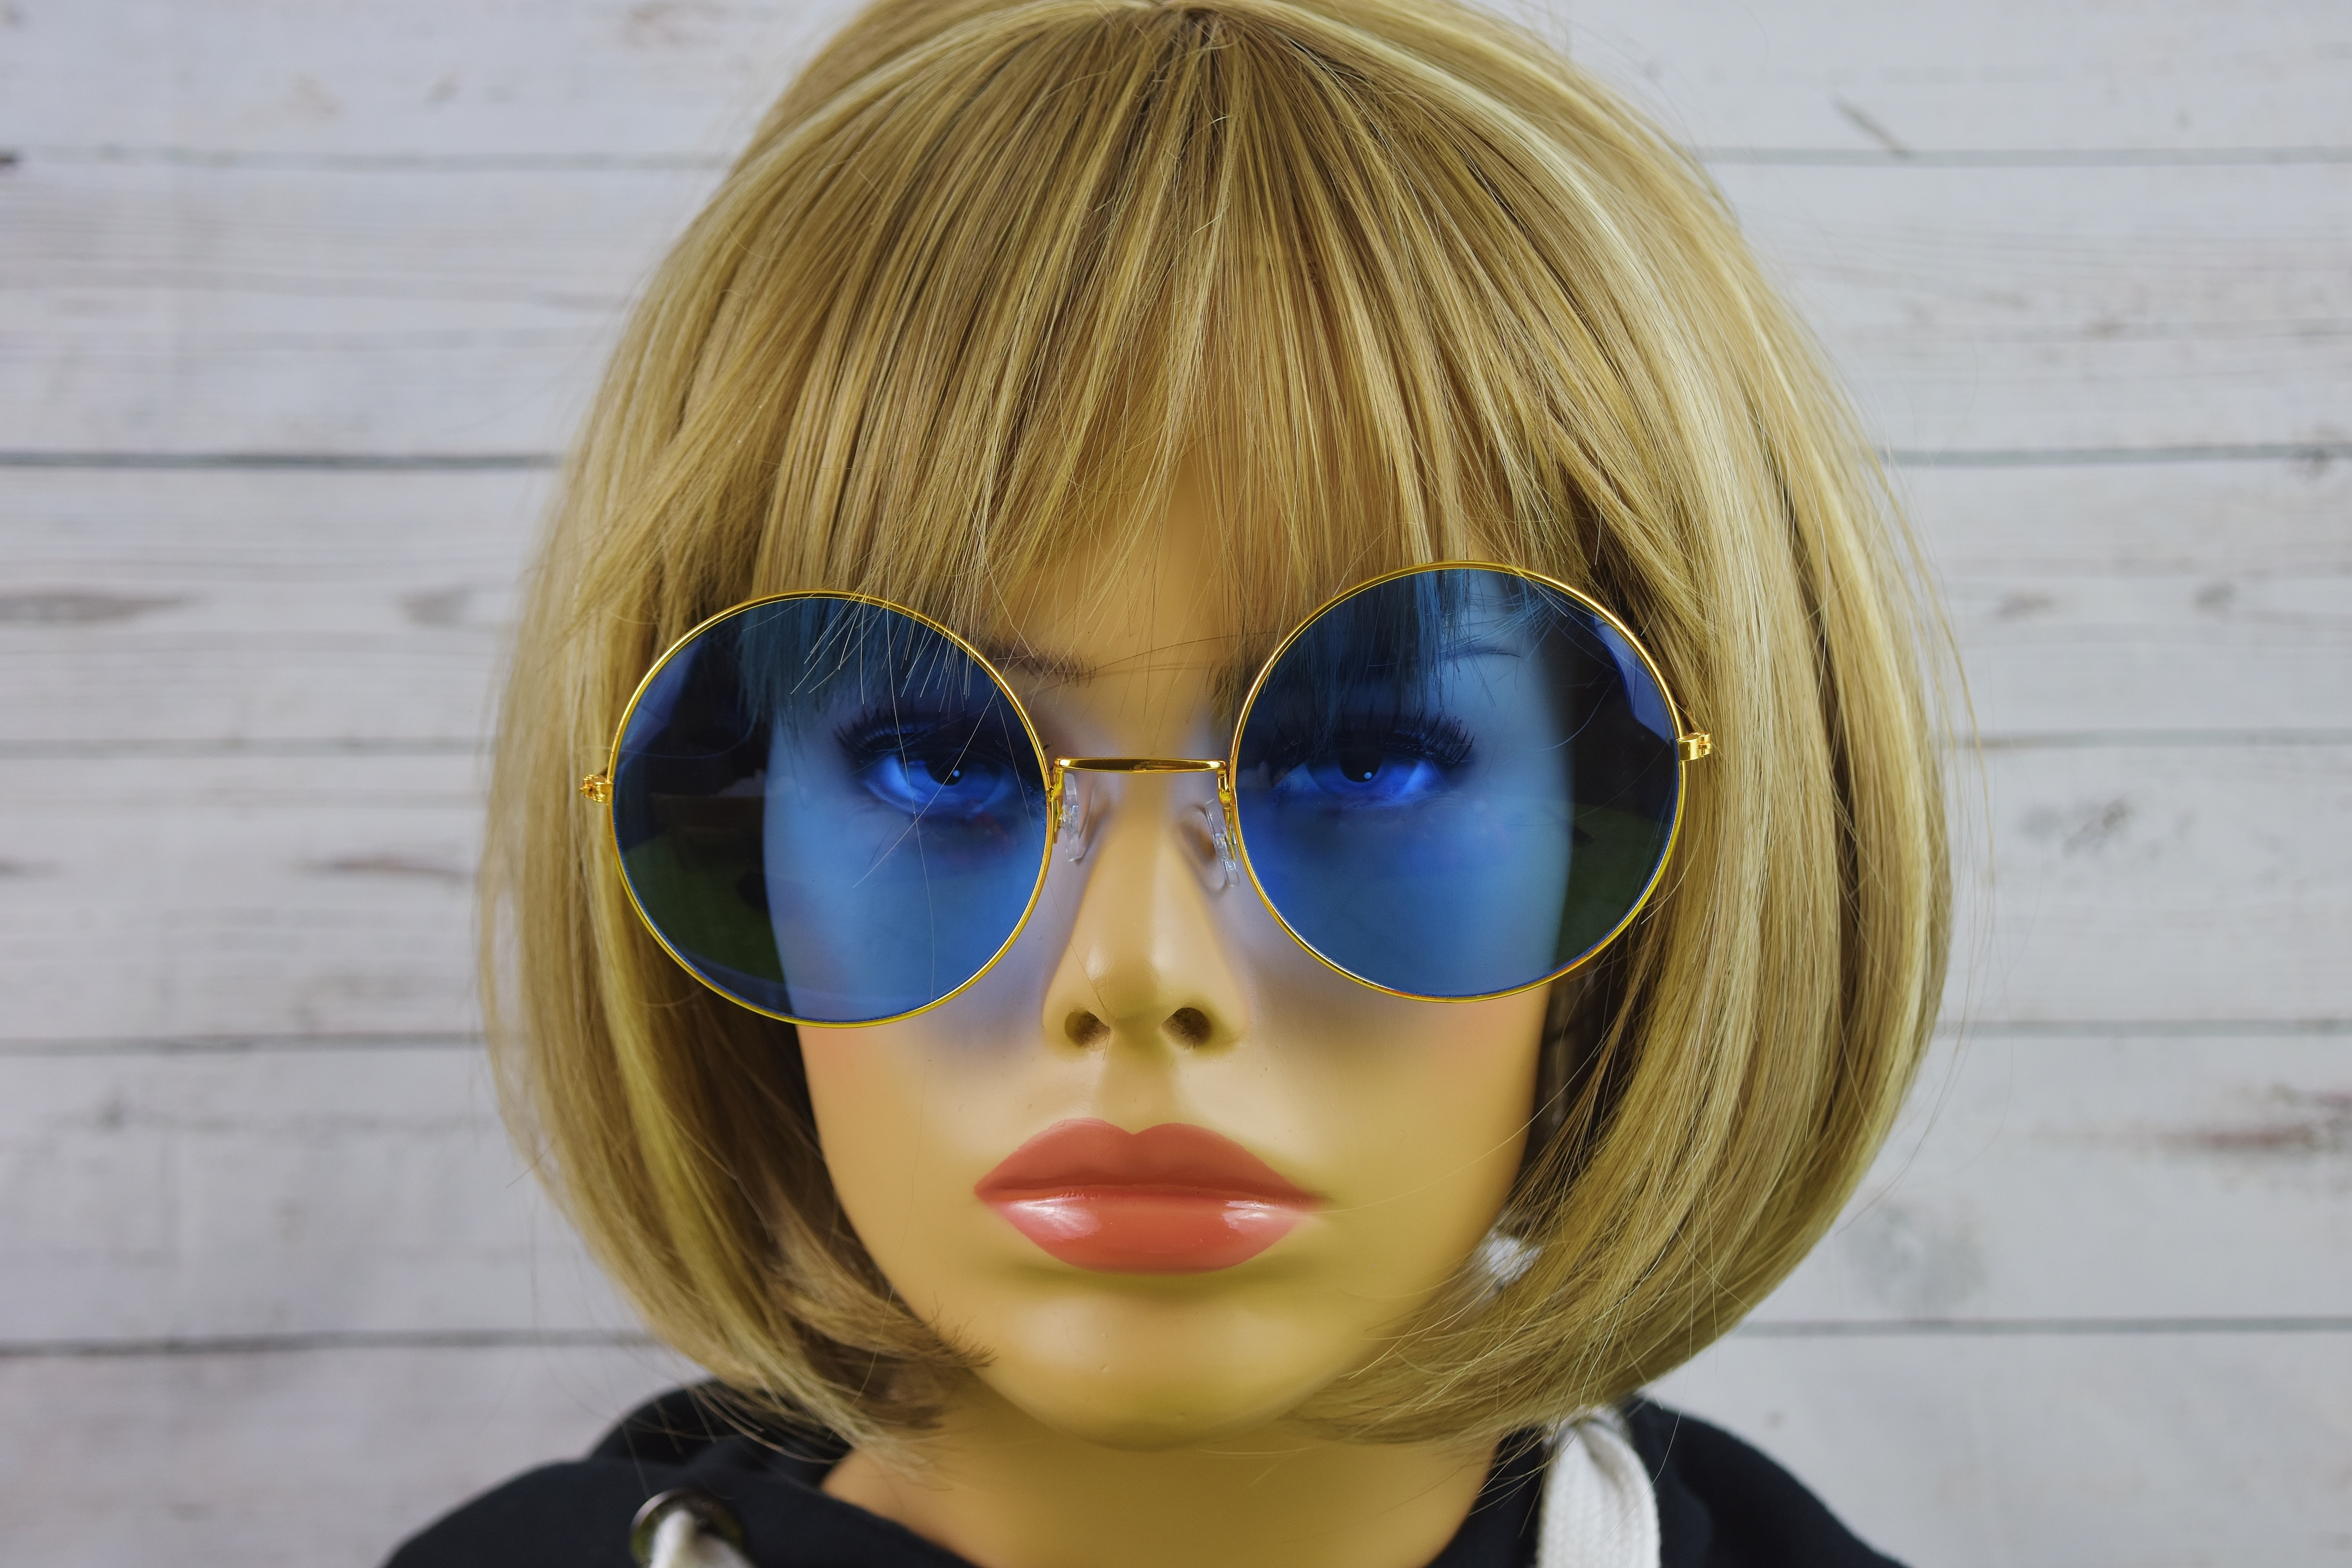
girl, woman, hair, color, blue, clothing, yellow, toy, hairstyle, human body, face, doll, nose, sunglasses, eye, glasses, head, skin, eyewear, funny, blond, pretty, organ, costume, display dummy, fashion accessory, vision care